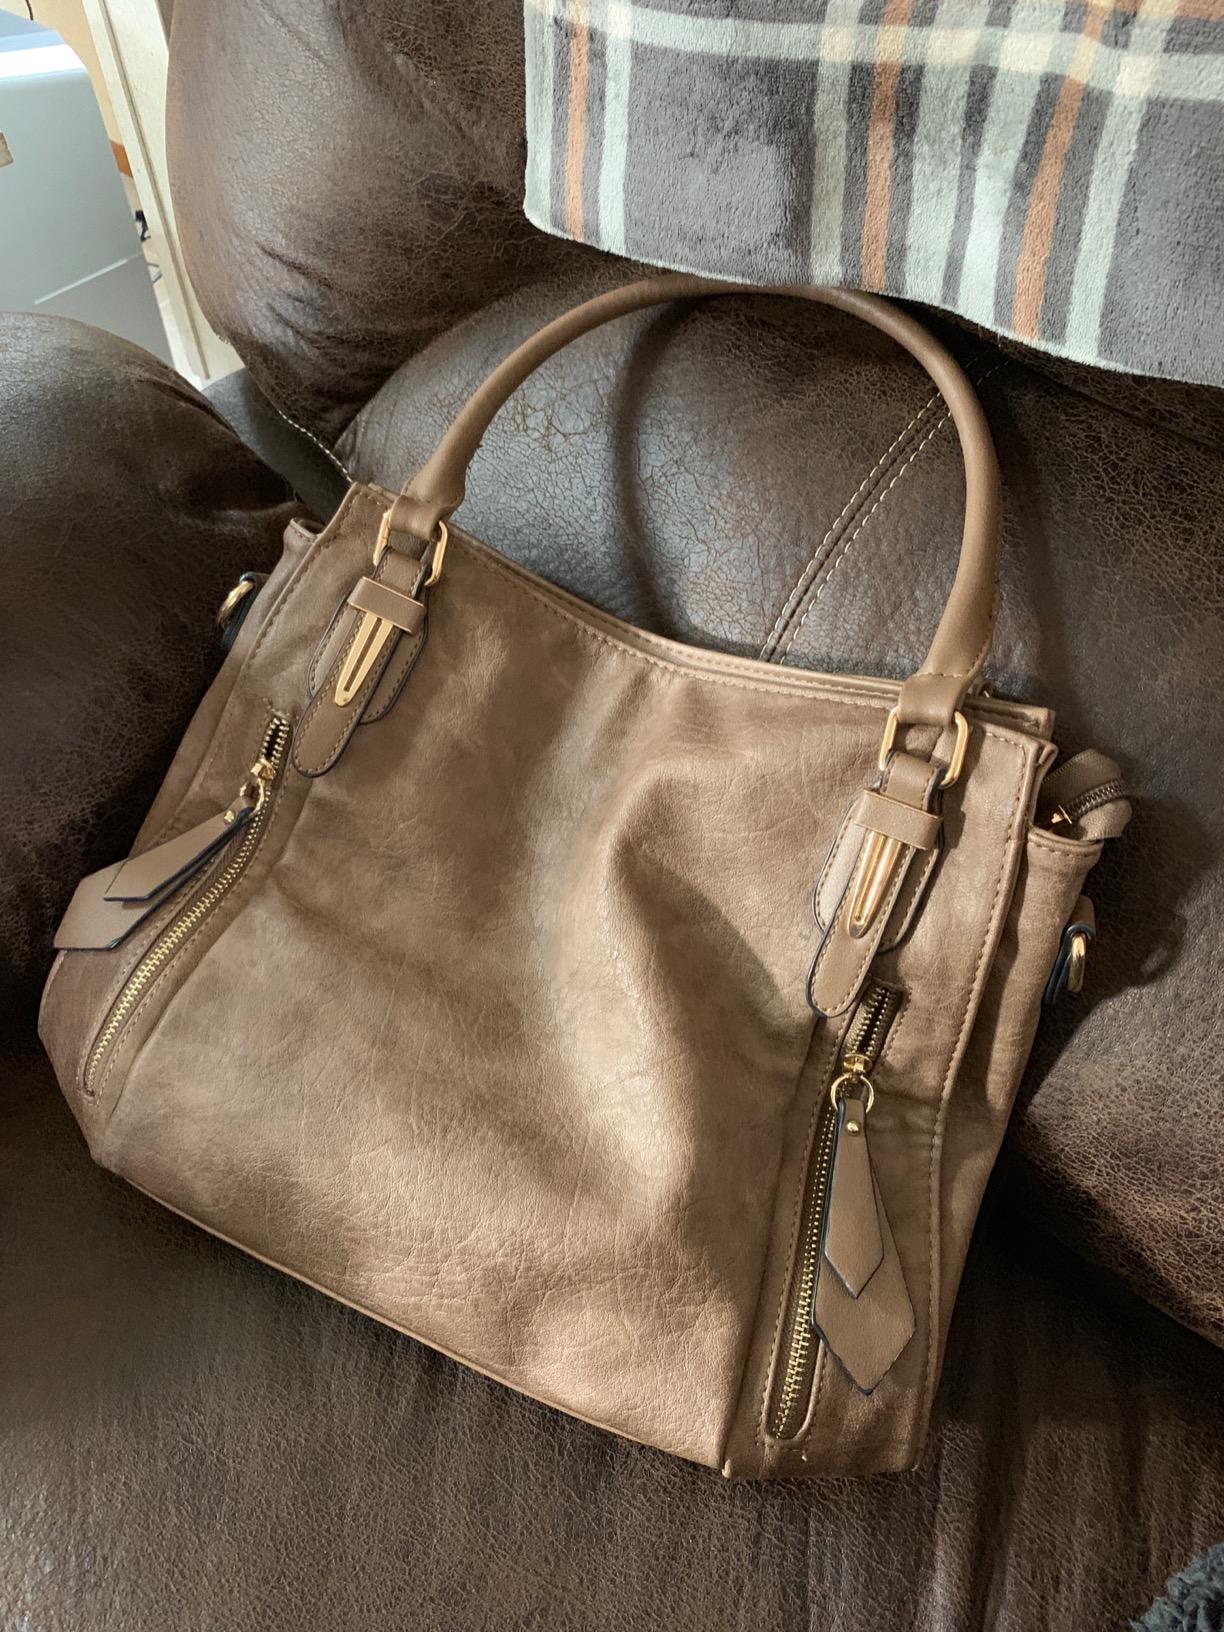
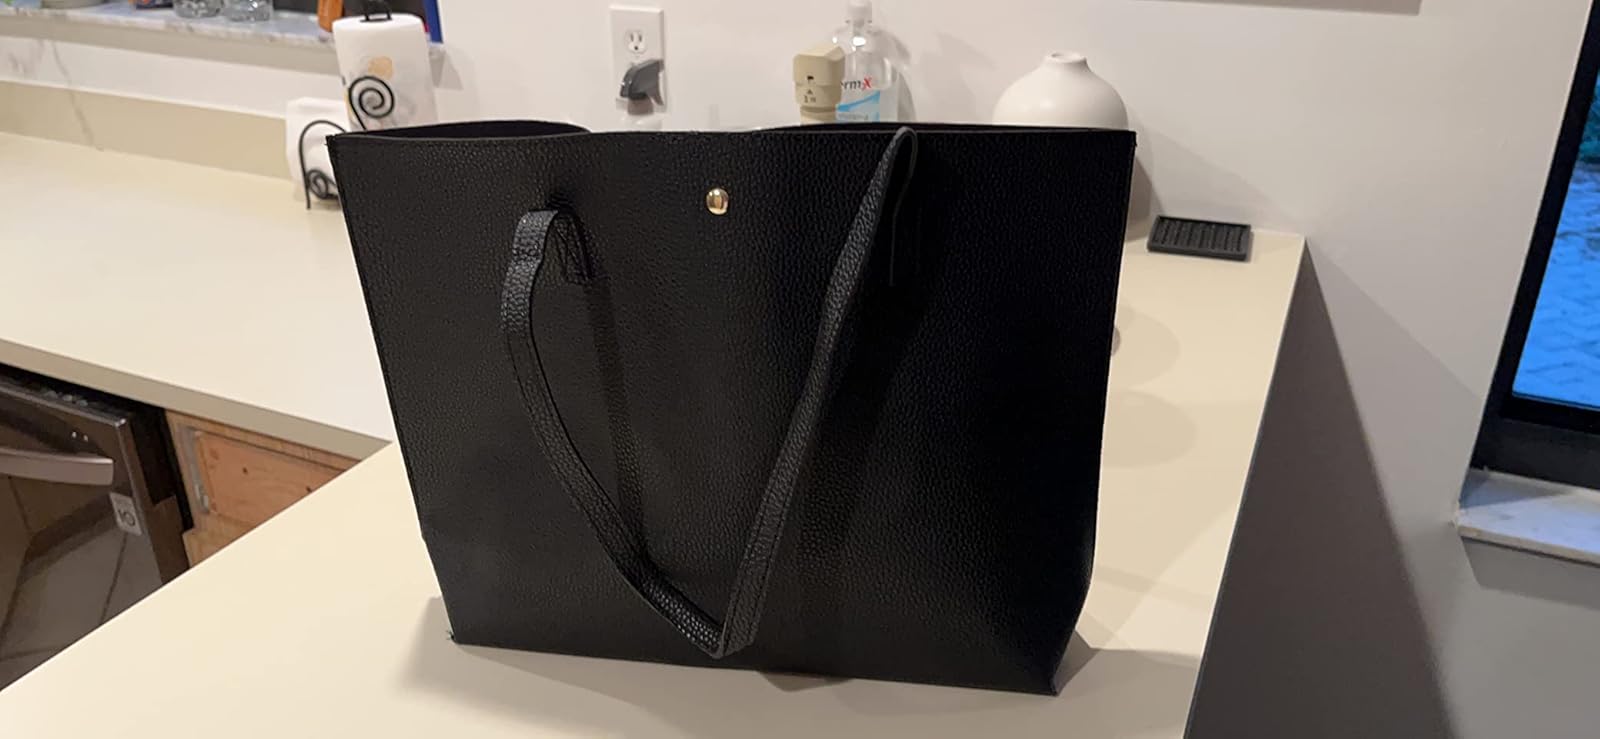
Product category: accessories_handbag
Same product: no